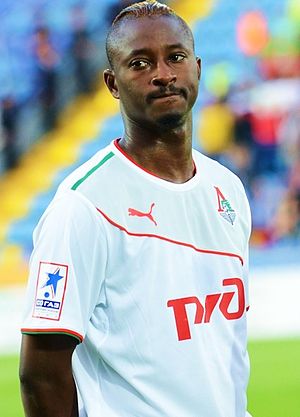
Dame N'Doye
Dame N'Doye 2014
Dame N'Doye er en senegalesisk fodboldspiller, der spillede for den danske klub F.C. København, fra 2. Juli 2018 til og med 30. Juli 2020, hentet på fri transfer. Han spillede tidligere i klubben 2009-2012, men har ellers spillet i klubber i en lang række lande.